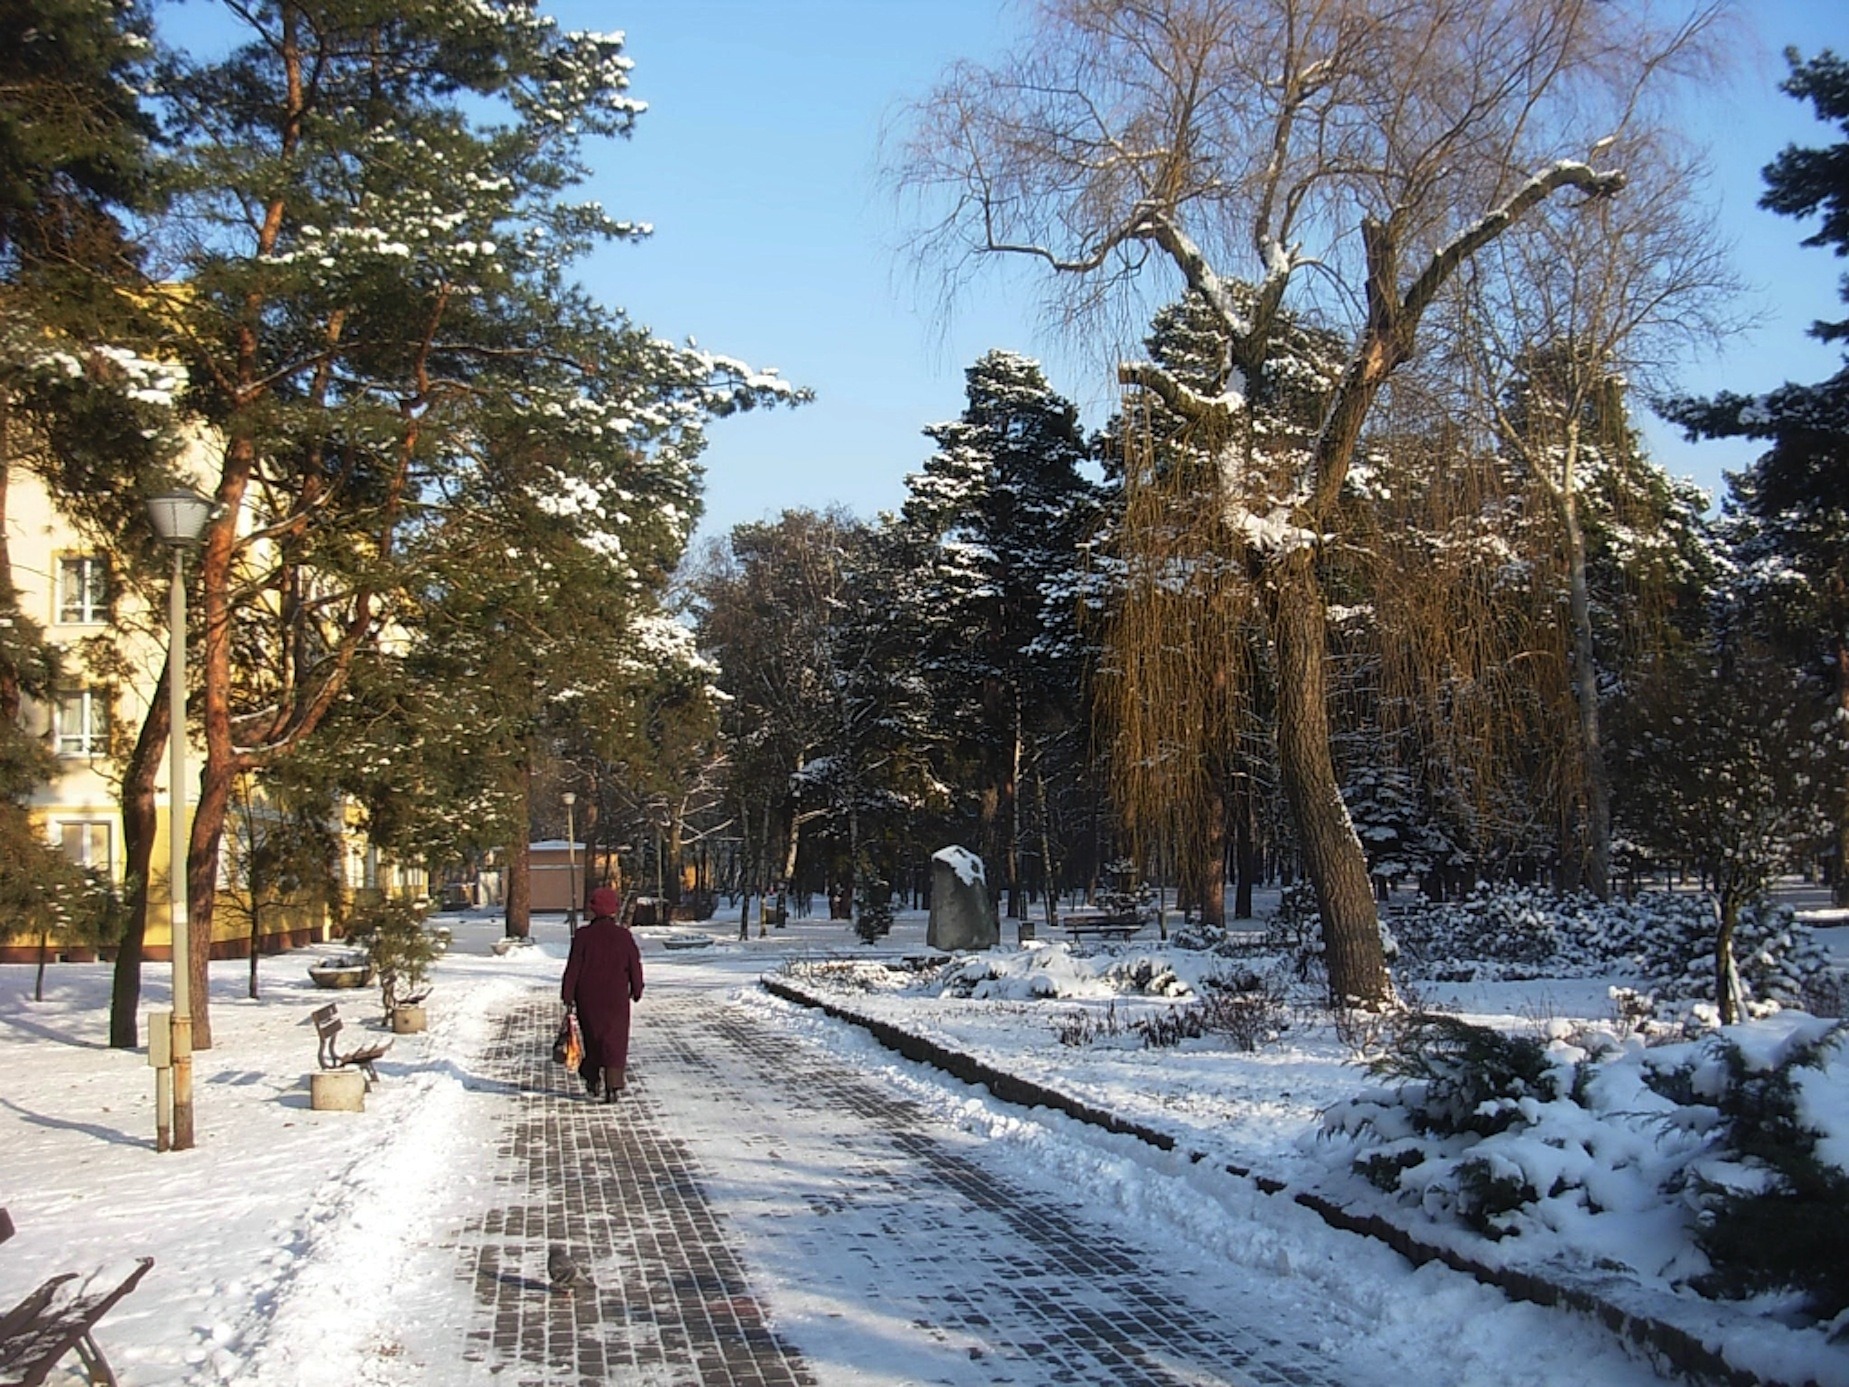
landscape, tree, nature, forest, walking, snow, winter, woman, trail, sidewalk, city, urban, ice, scenic, park, weather, season, trees, outside, buildings, woodland, cities, woody plant